Hervé de Lyrot

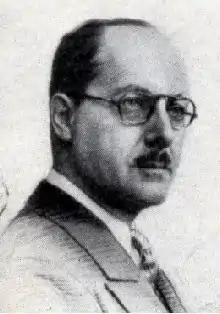

Hervé de Lyrot (26 May 1885 - 21 June 1956) was a French banker and politician, descended from François de Lyrot de La Patouillère.